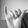
ASL letter: Y